2004 WTA Tour

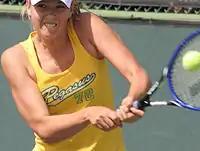
Maria Sharapova won Wimbledon and the year-end championships, plus three other titles throughout the season.

Davenport started the summer hardcourt season on a hot streak, winning events in Stanford, Los Angeles, San Diego and Cincinnati to build an impressive winning run going into the year's final Grand Slam. Nicole Vaidišová became one of the youngest tour titlists in history by winning a smaller event in Vancouver. Mauresmo won the Tier I event in Toronto, beating Elena Likhovtseva in the final. Henin-Hardenne returned from her illness to play the Athens Olympics, where she won the gold medal match over Mauresmo. In the bronze medal match, Alicia Molik beat Myskina.